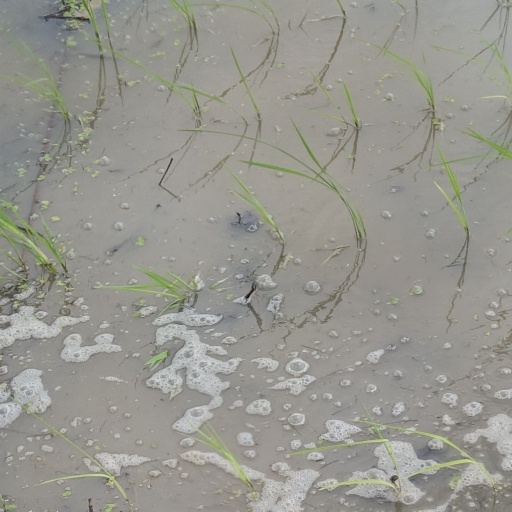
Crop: rice